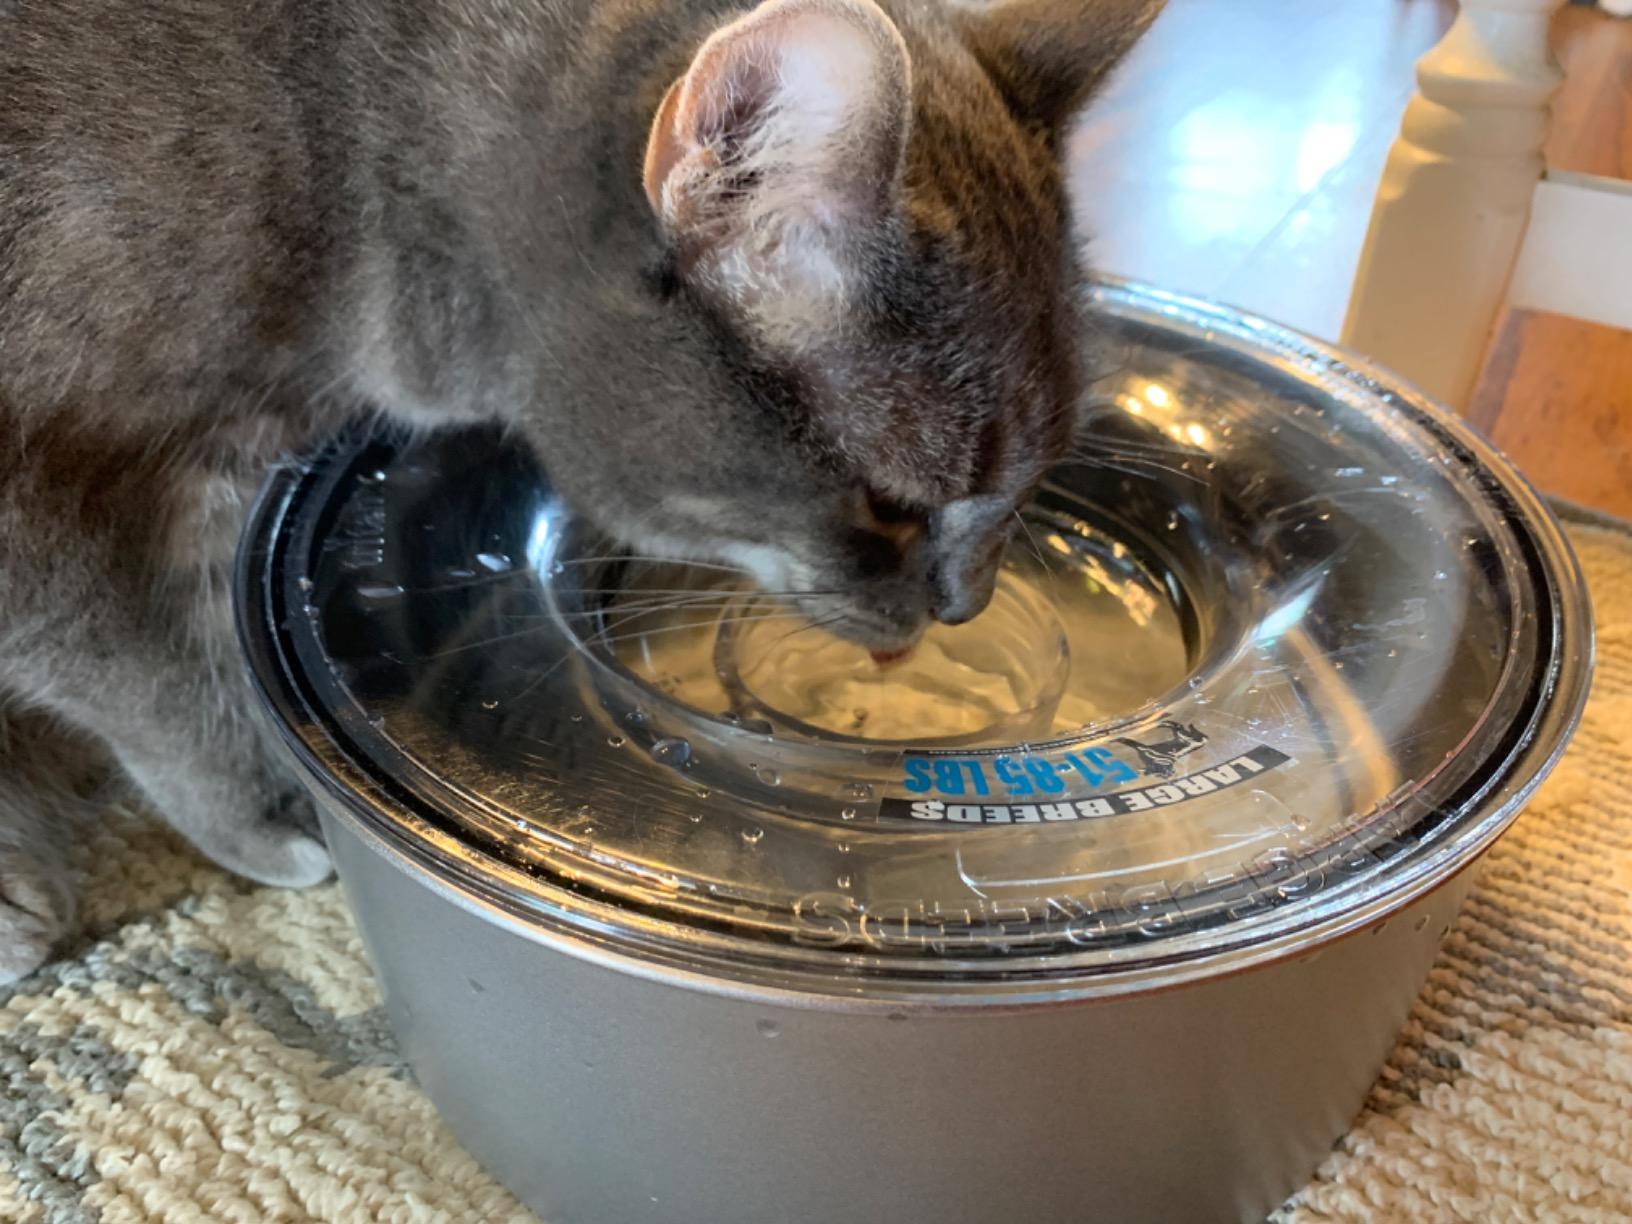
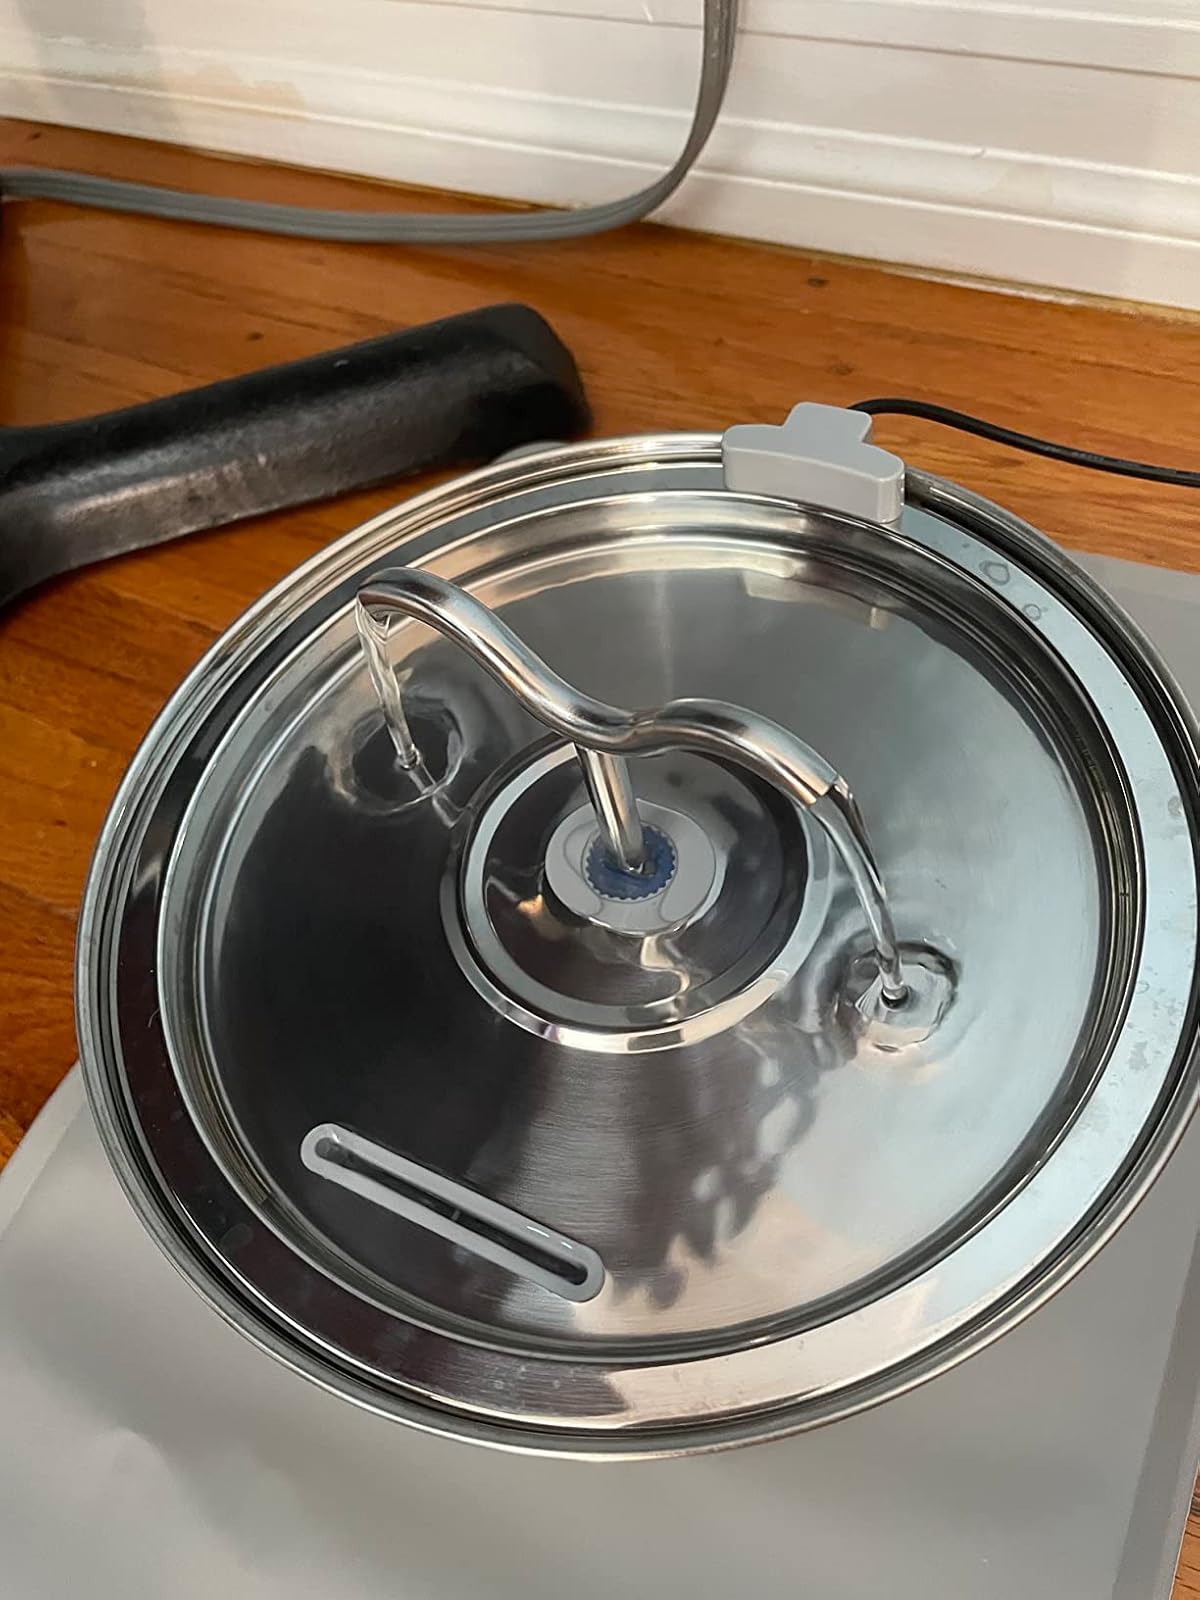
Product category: items_bowl
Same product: no